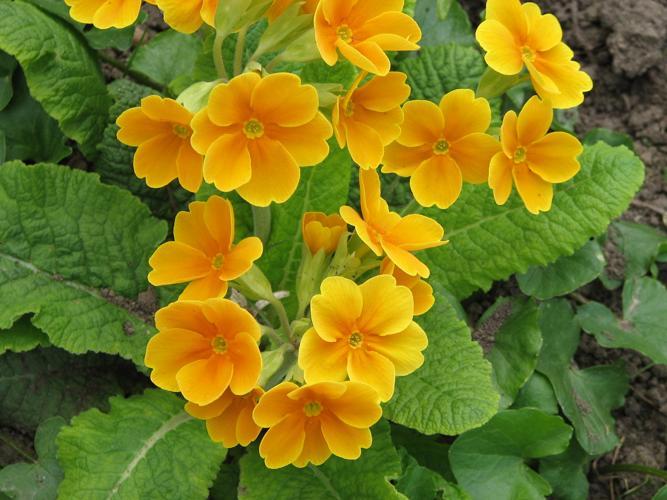
Label: primula